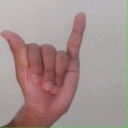
अक्षर: य